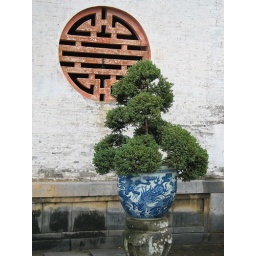
Plant in blue pot